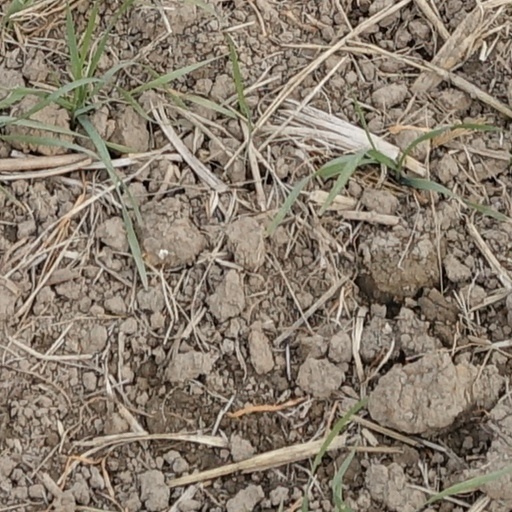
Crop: wheat